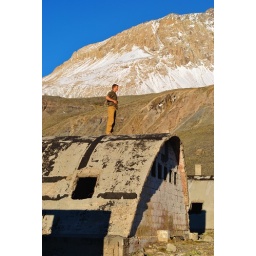
Erikk Hill stands atop the stranded buildings of what used to be a concentration camp deep in the Andes mountains